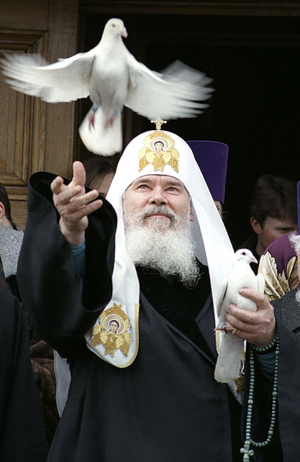
Alexis II, né Alexeï Mikhailovitch Ridiger à Tallinn en Estonie le 23 février 1929 et mort le 5 décembre 2008 dans sa résidence de Peredelkino, près de Moscou, en Russie, est le 15ᵉ patriarche de l'Église orthodoxe russe avec le titre de Patriarche de Moscou et de toutes les Russies.